Cordts Mansion

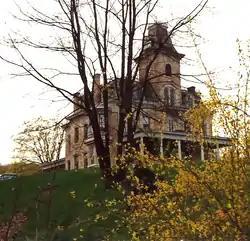

Edgewood, aka Cordts Mansion is a historic home located at Kingston in Ulster County, New York. It is an impressive, three story Second Empire style residence built in 1873 for a prominent brick merchant and a manufacturer, John A. Cordts. It features a centered tower, slate sloping concave mansard roof with headed dormer windows, iron roof cresting, a columned front porch verandah, and a bay window.